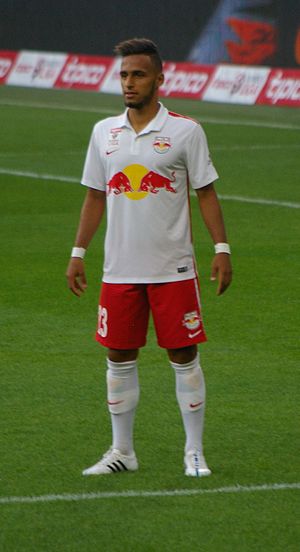
Hany Mukhtar
Mukhtar med Red Bull Salzburg i 2015
Hany Abubakr Mukhtar er en tysk fodboldspiller, der spiller for Brøndby IF som offensiv midtbane. Han har været på permanent kontrakt i Brøndby IF siden den 1. juni 2017.